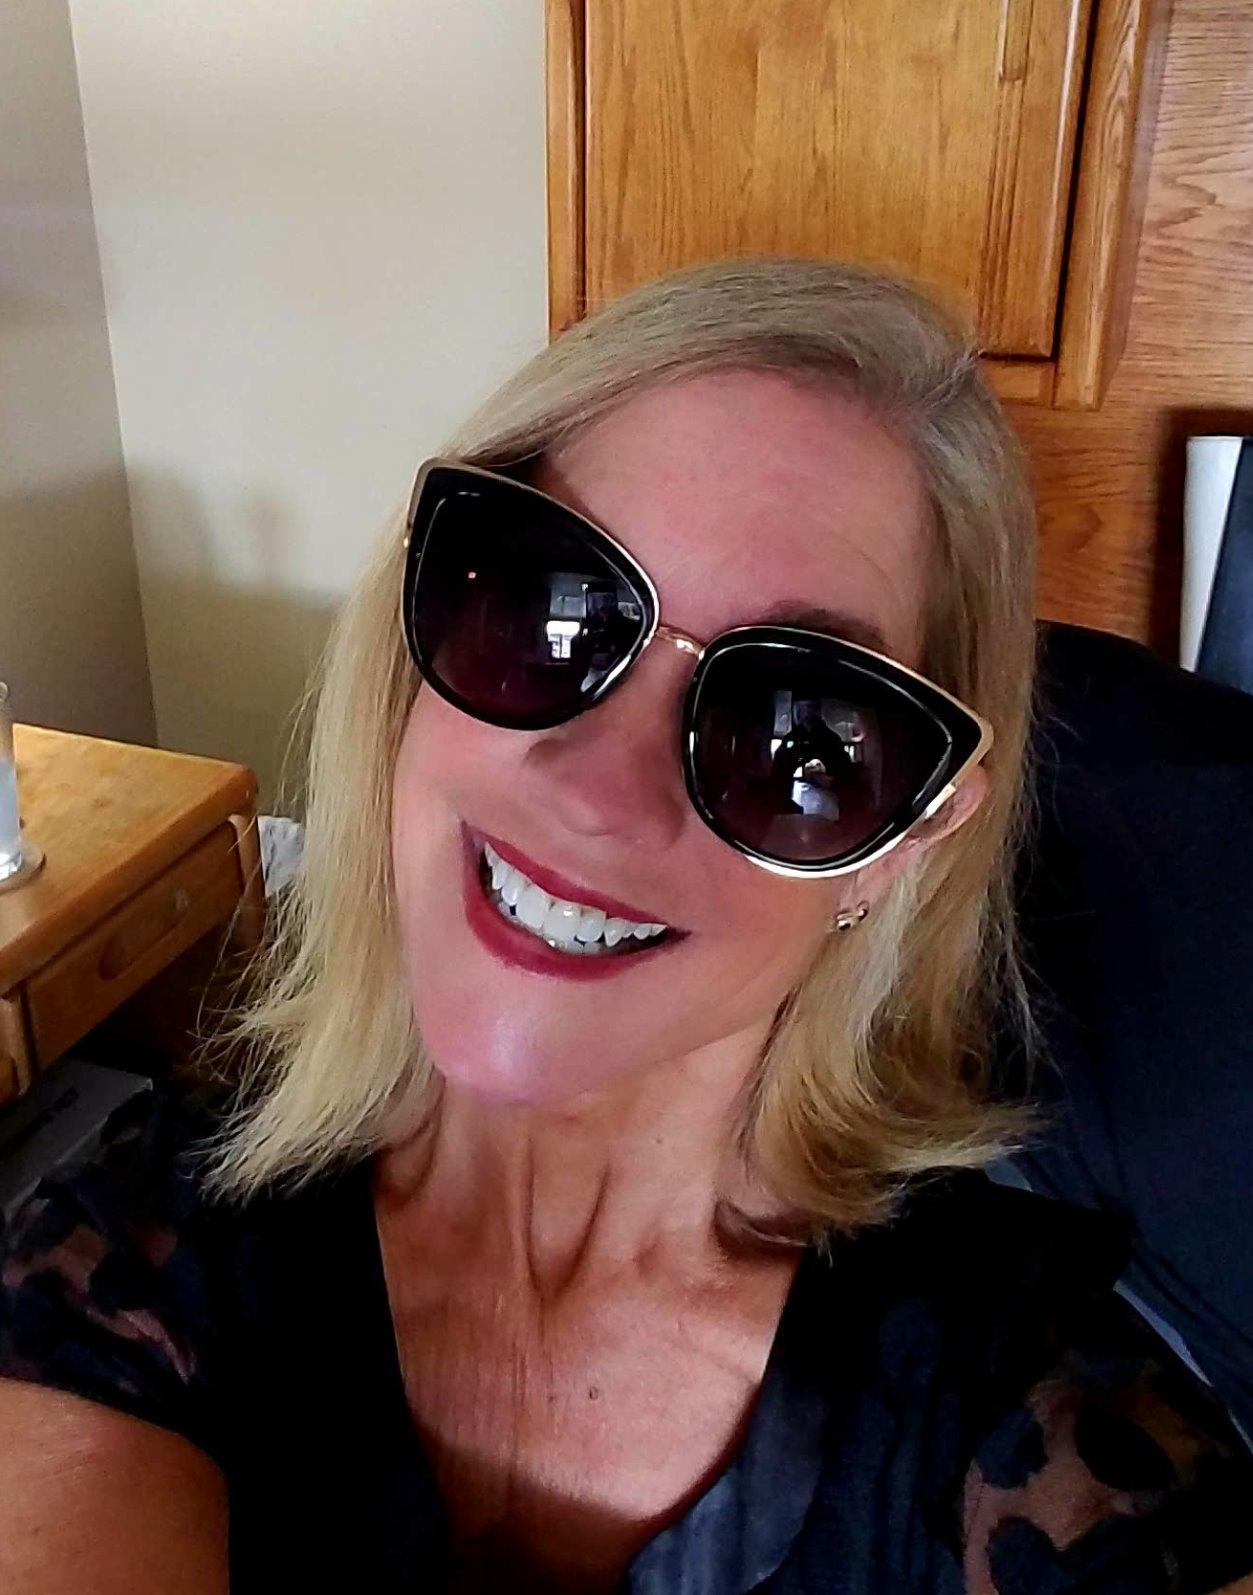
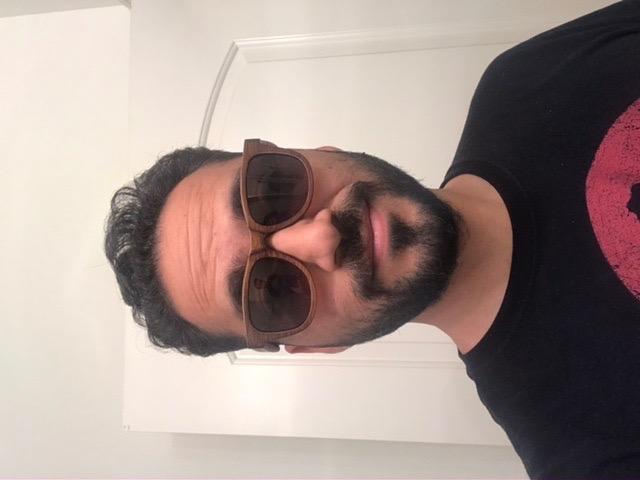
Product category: accessories_sunglasses
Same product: no